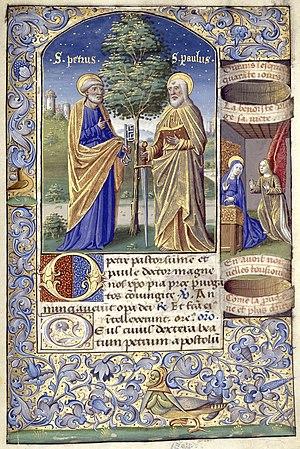
Heures de Charles VIII fol. 104R Pierre et Paul
Le Livre d'heures de Charles VIII est un livre d'heures enluminé pour le roi de France Charles VIII. Ses miniatures sont attribuées au Maître de Jacques de Besançon. Il est conservé à la Bibliothèque nationale d'Espagne.